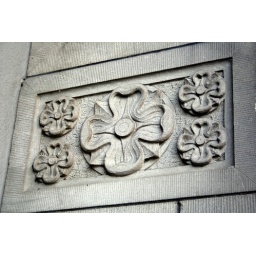
Archtectureal detail on building entryway wall in the Sodo area.